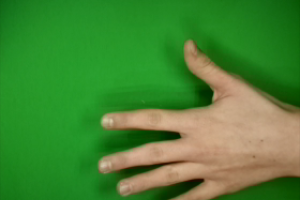
Label: paper